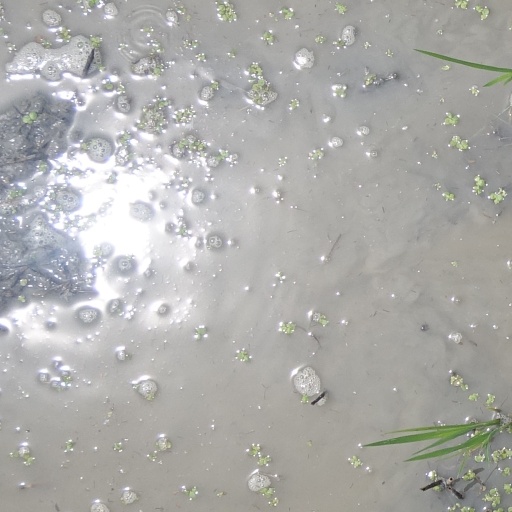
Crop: rice